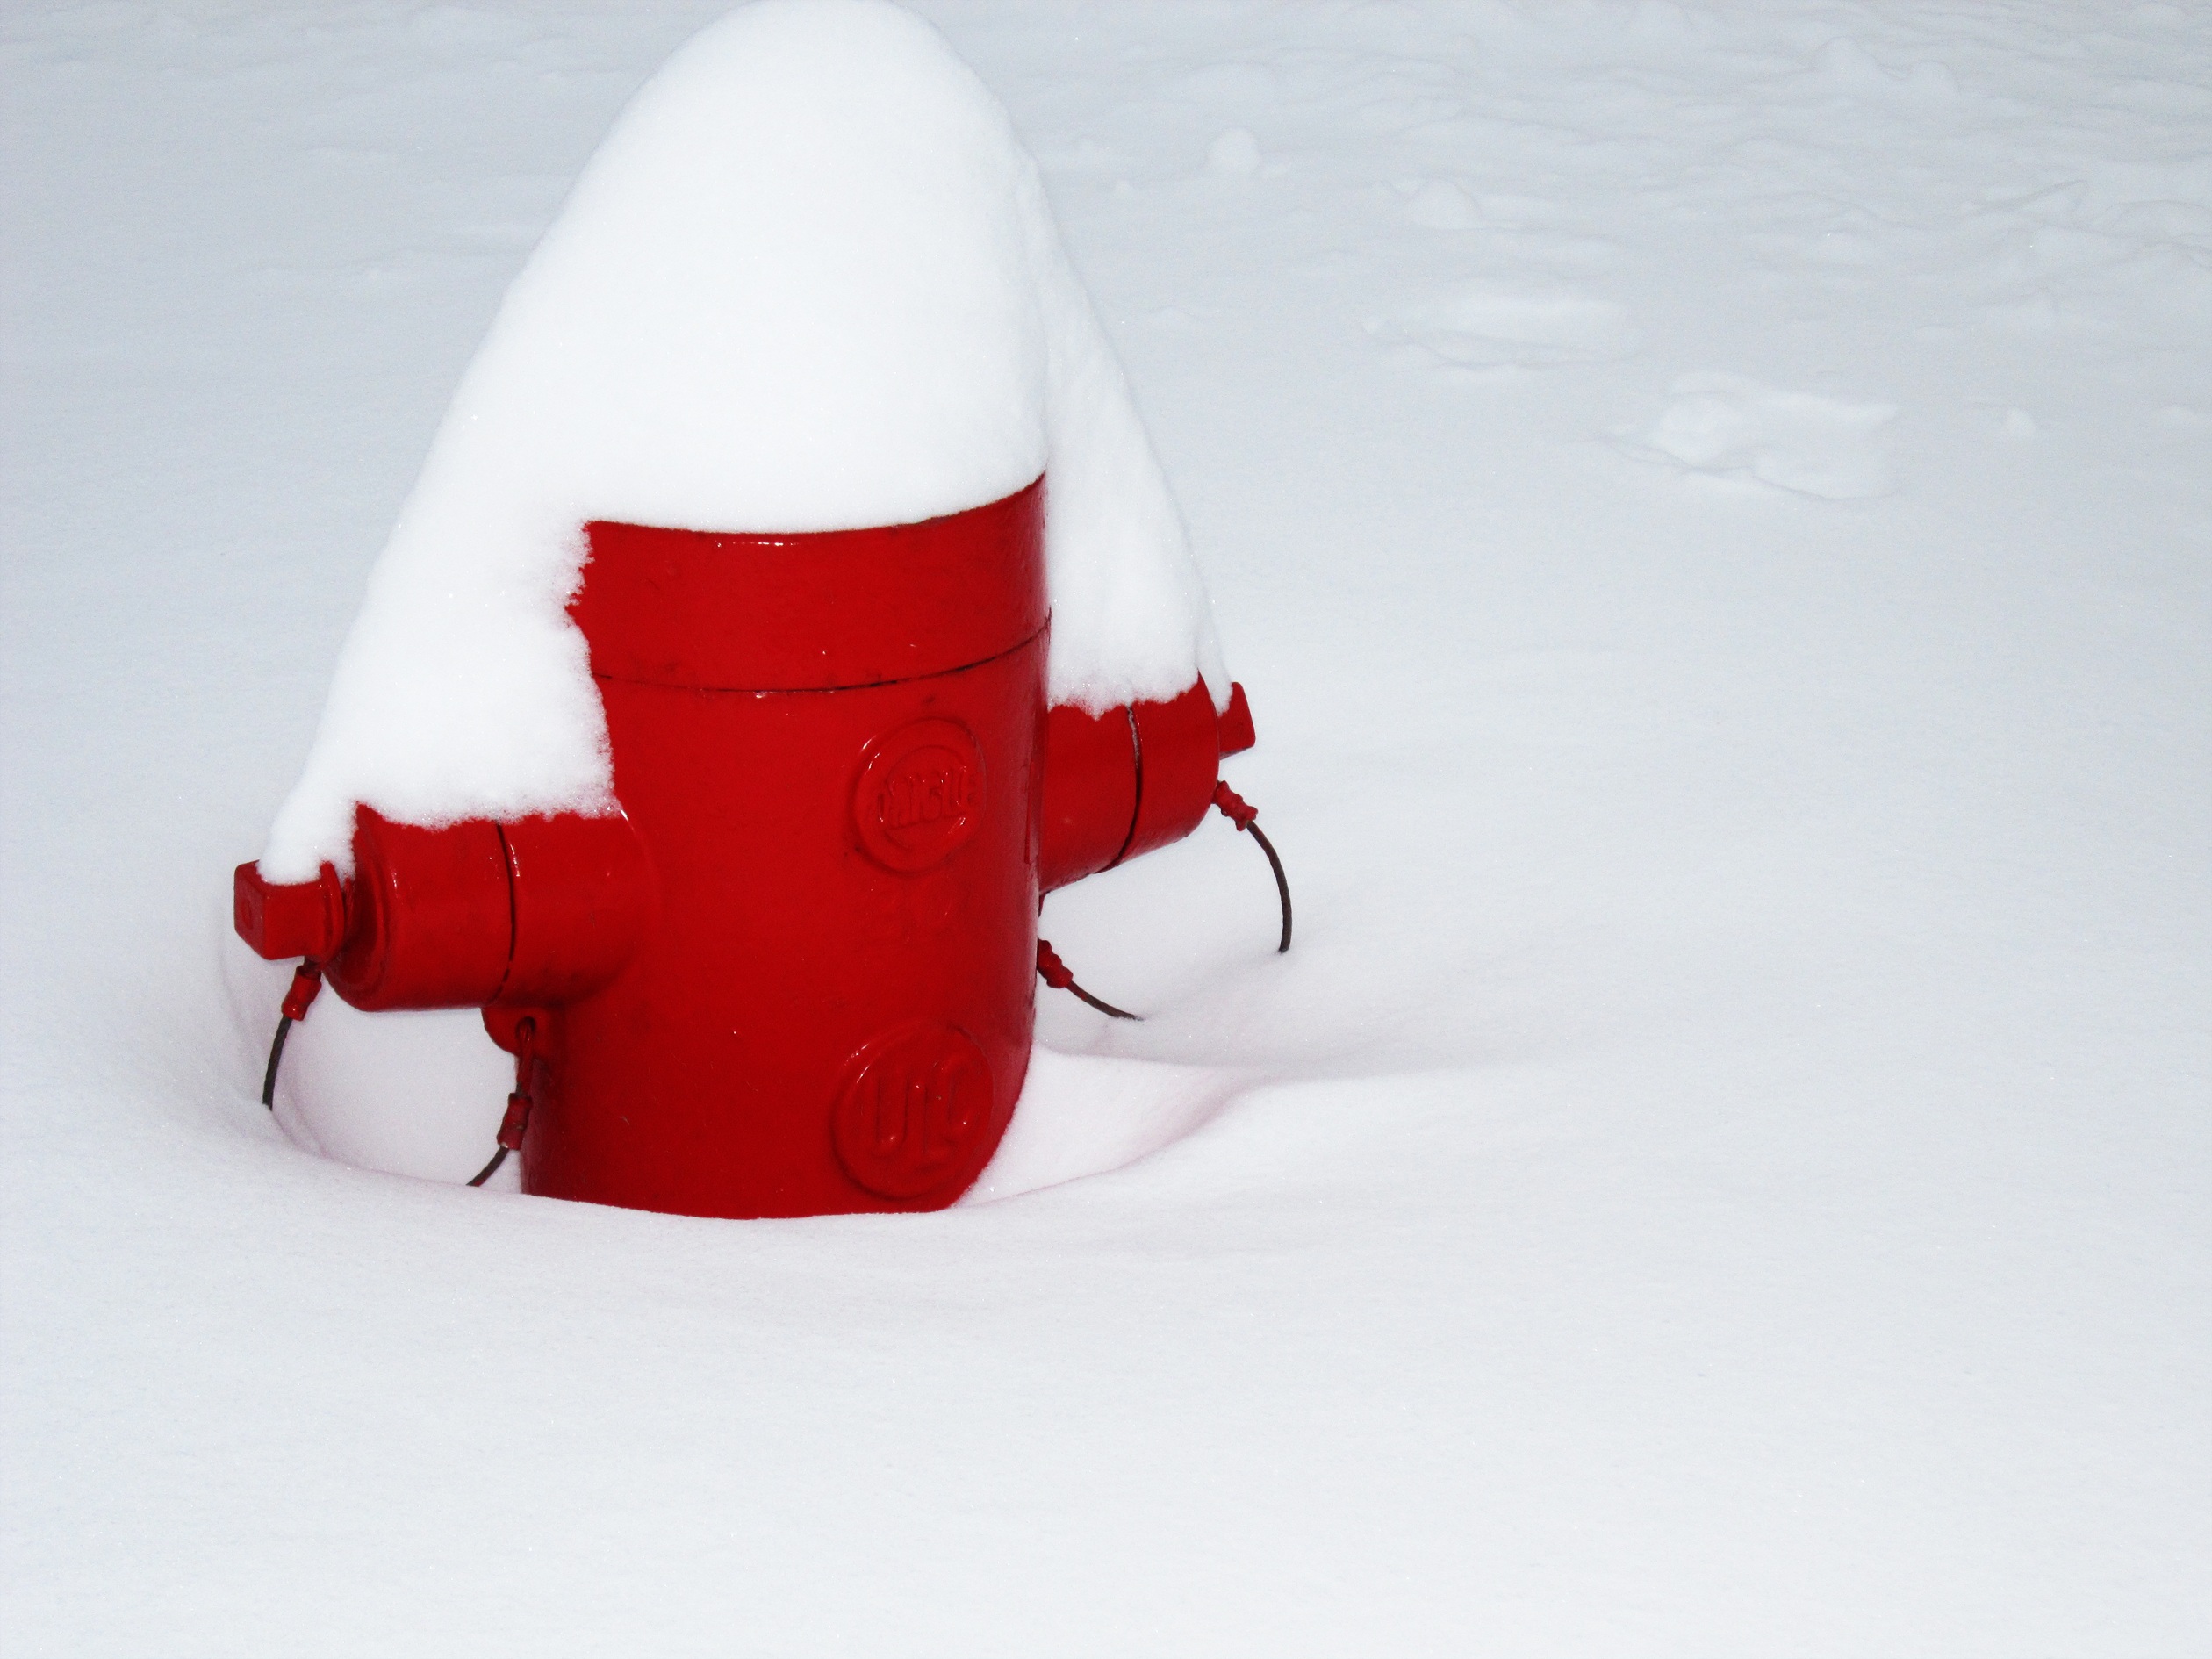
hand, nature, snow, cold, white, red, color, weather, fire, colorful, season, fire hydrant, winter sport, footwear, snowman, shiny, santa claus, fireplug